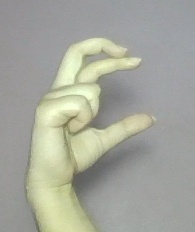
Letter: thal